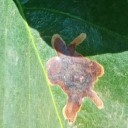
Label: Miner